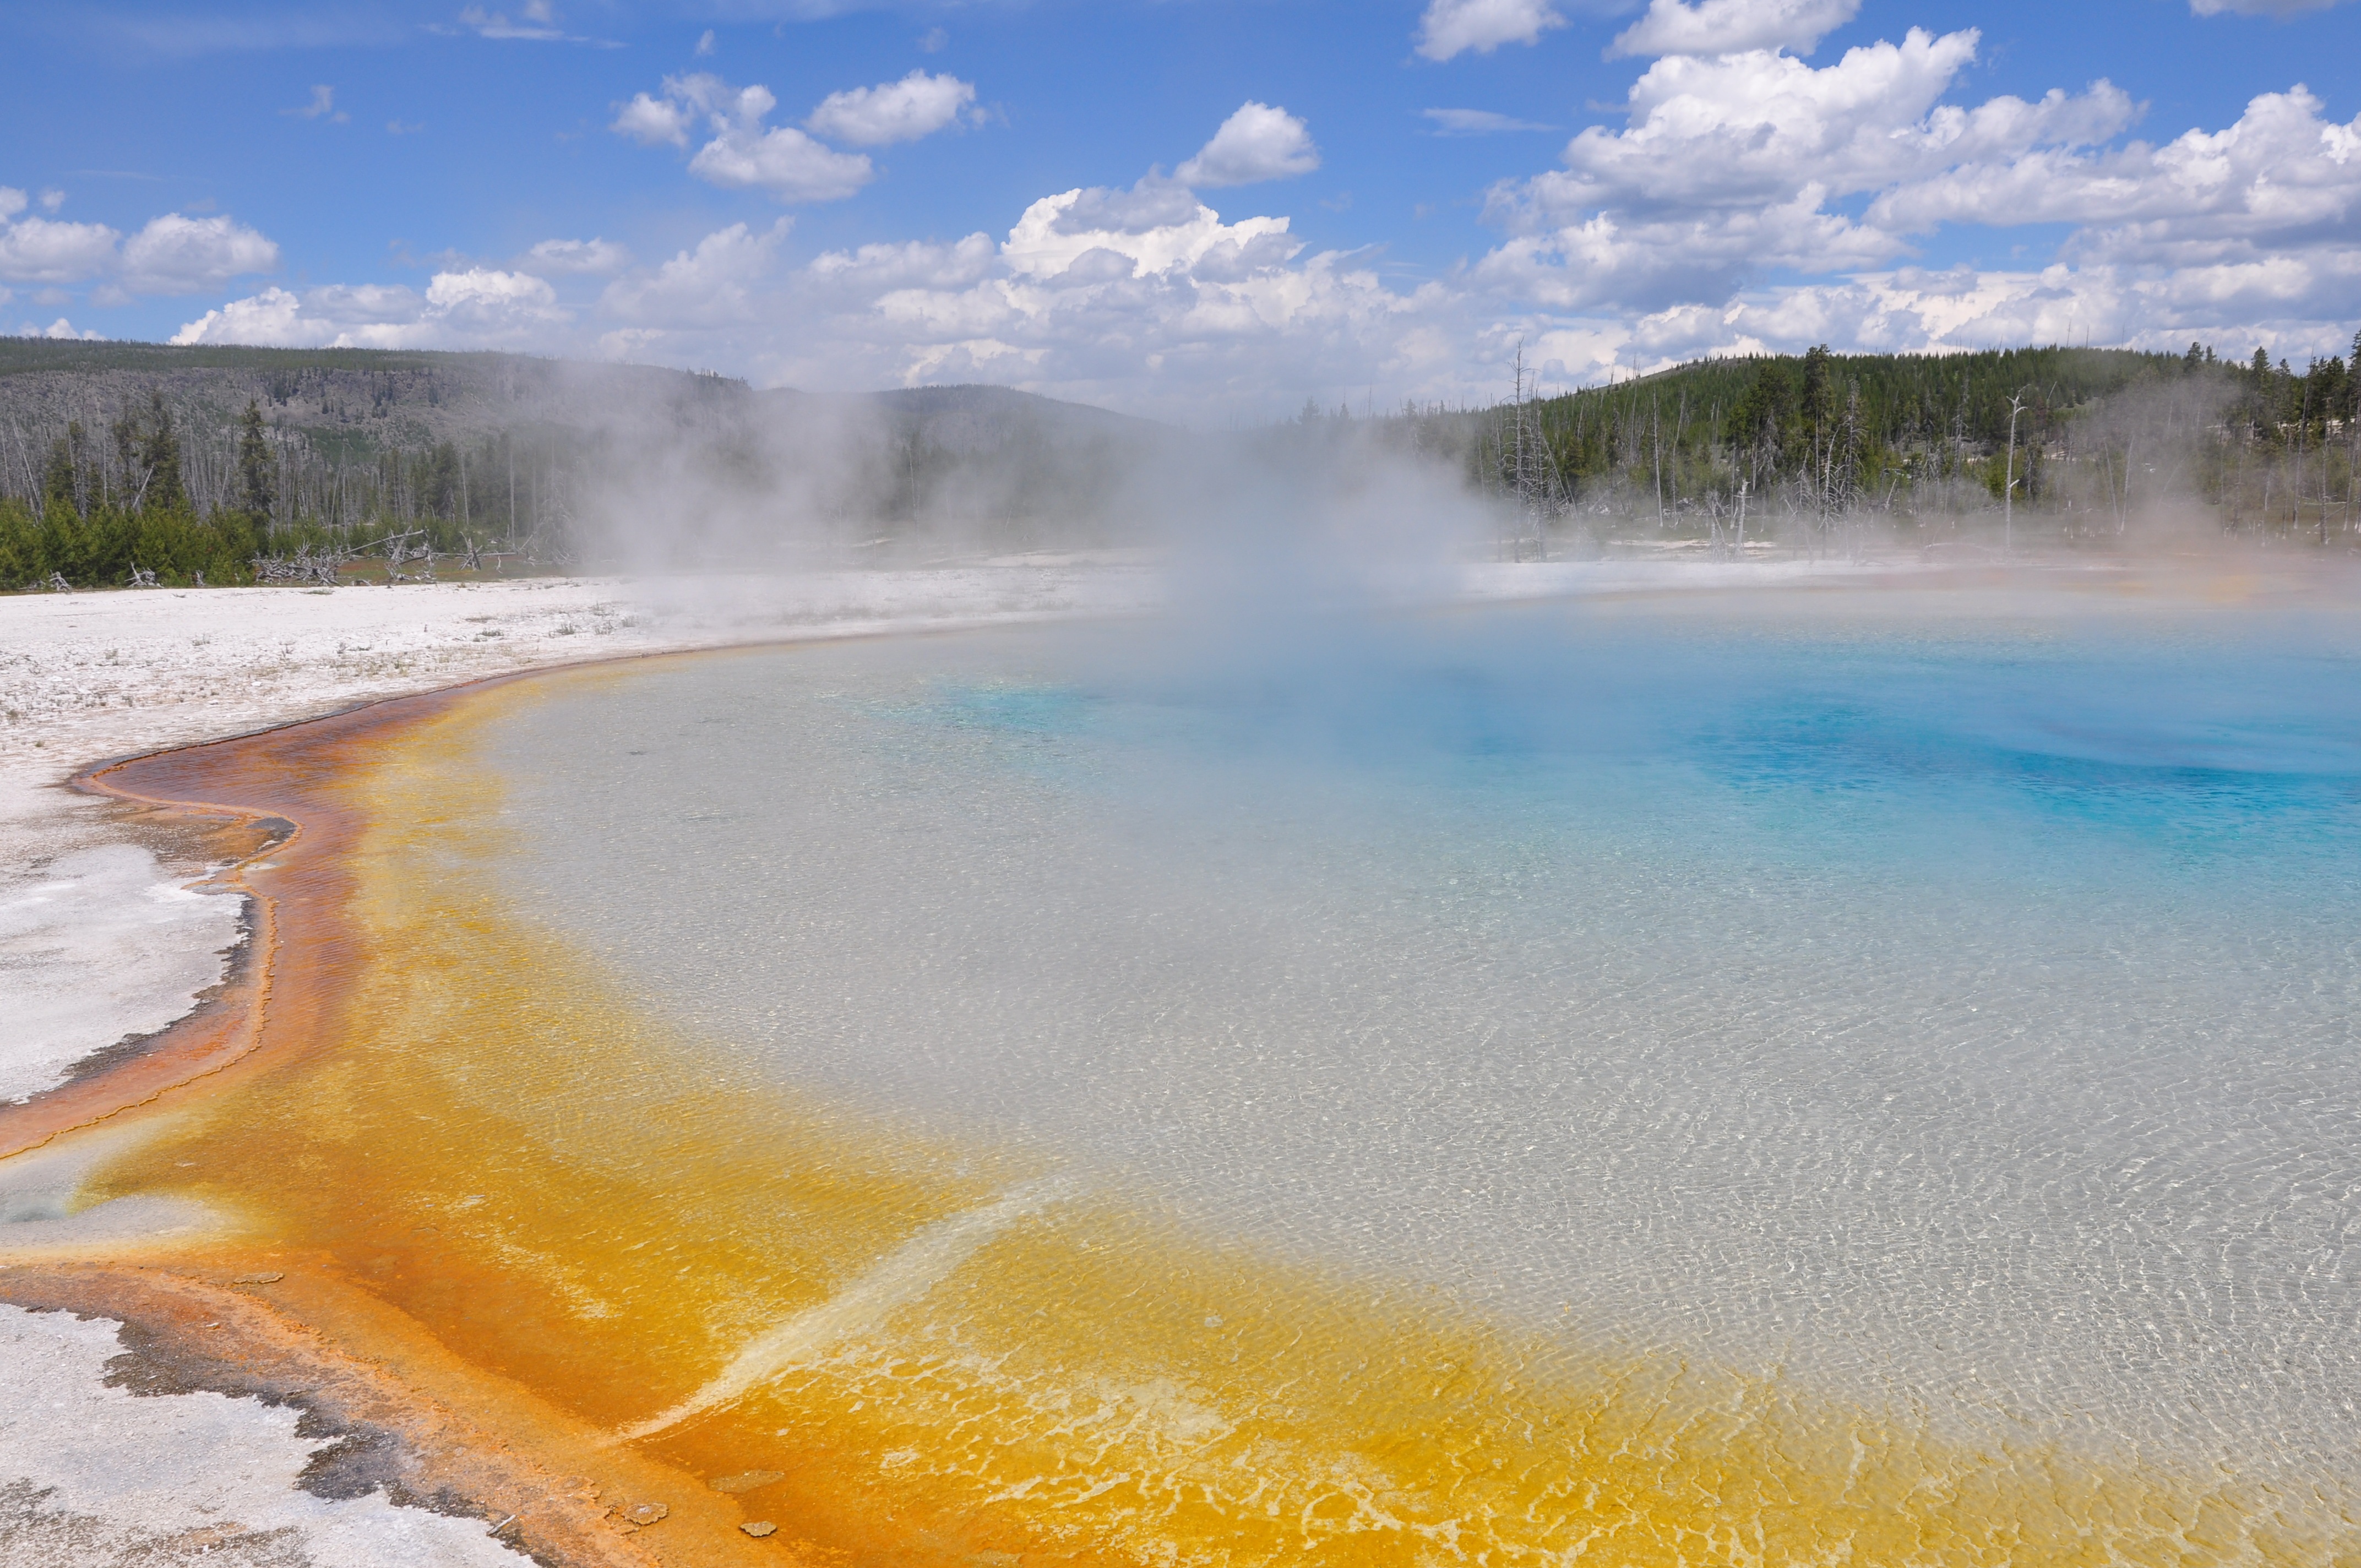
landscape, sea, water, nature, sunlight, morning, shore, wave, lake, reflection, natural, reservoir, body of water, yellowstone, geology, geyser, wyoming, thermal, hot springs, atmospheric phenomenon, wind wave